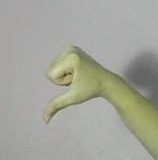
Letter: waw